Orchestrated objective reduction

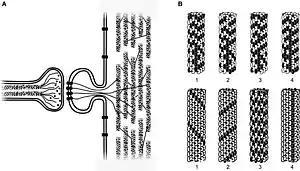
An axon terminal releases neurotransmitters through a synapse and are received by microtubules in a neuron's dendritic spine. Simulated microtubule tubulins switch states.

Hameroff proposed that microtubules were suitable candidates for quantum processing. Microtubules are made up of tubulin protein subunits. The tubulin protein dimers of the microtubules have hydrophobic pockets that may contain delocalized π electrons. Tubulin has other, smaller non-polar regions, for example 8 tryptophans per tubulin, which contain π electron-rich indole rings distributed throughout tubulin with separations of roughly 2 nm. Hameroff claims that this is close enough for the tubulin π electrons to become quantum entangled. During entanglement, particle states become inseparably correlated.